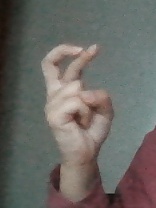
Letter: zay